Aneirin Hughes

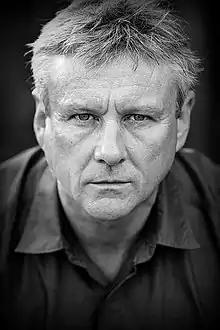
Hughes in 2013

Aneirin Hughes (born Aneurin Hughes, 8 May 1958) is a Welsh actor and singer known for playing Chief Superintendent Brian Prosser in the BBC4 Welsh police drama "Hinterland". He won a Best Actor BAFTA Cymru (or BAFTA Wales) for his appearance as Delme in "Cameleon" (1997), a Welsh language film.